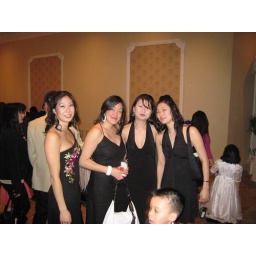
girls in black